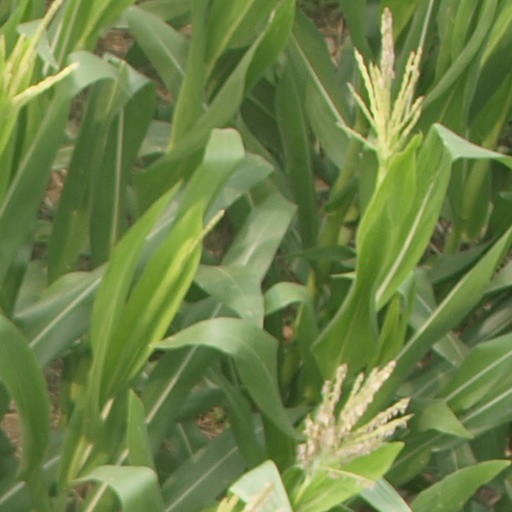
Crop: maize; corn